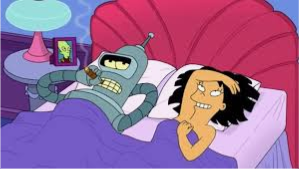
Portrait style: Cartoon Portrait